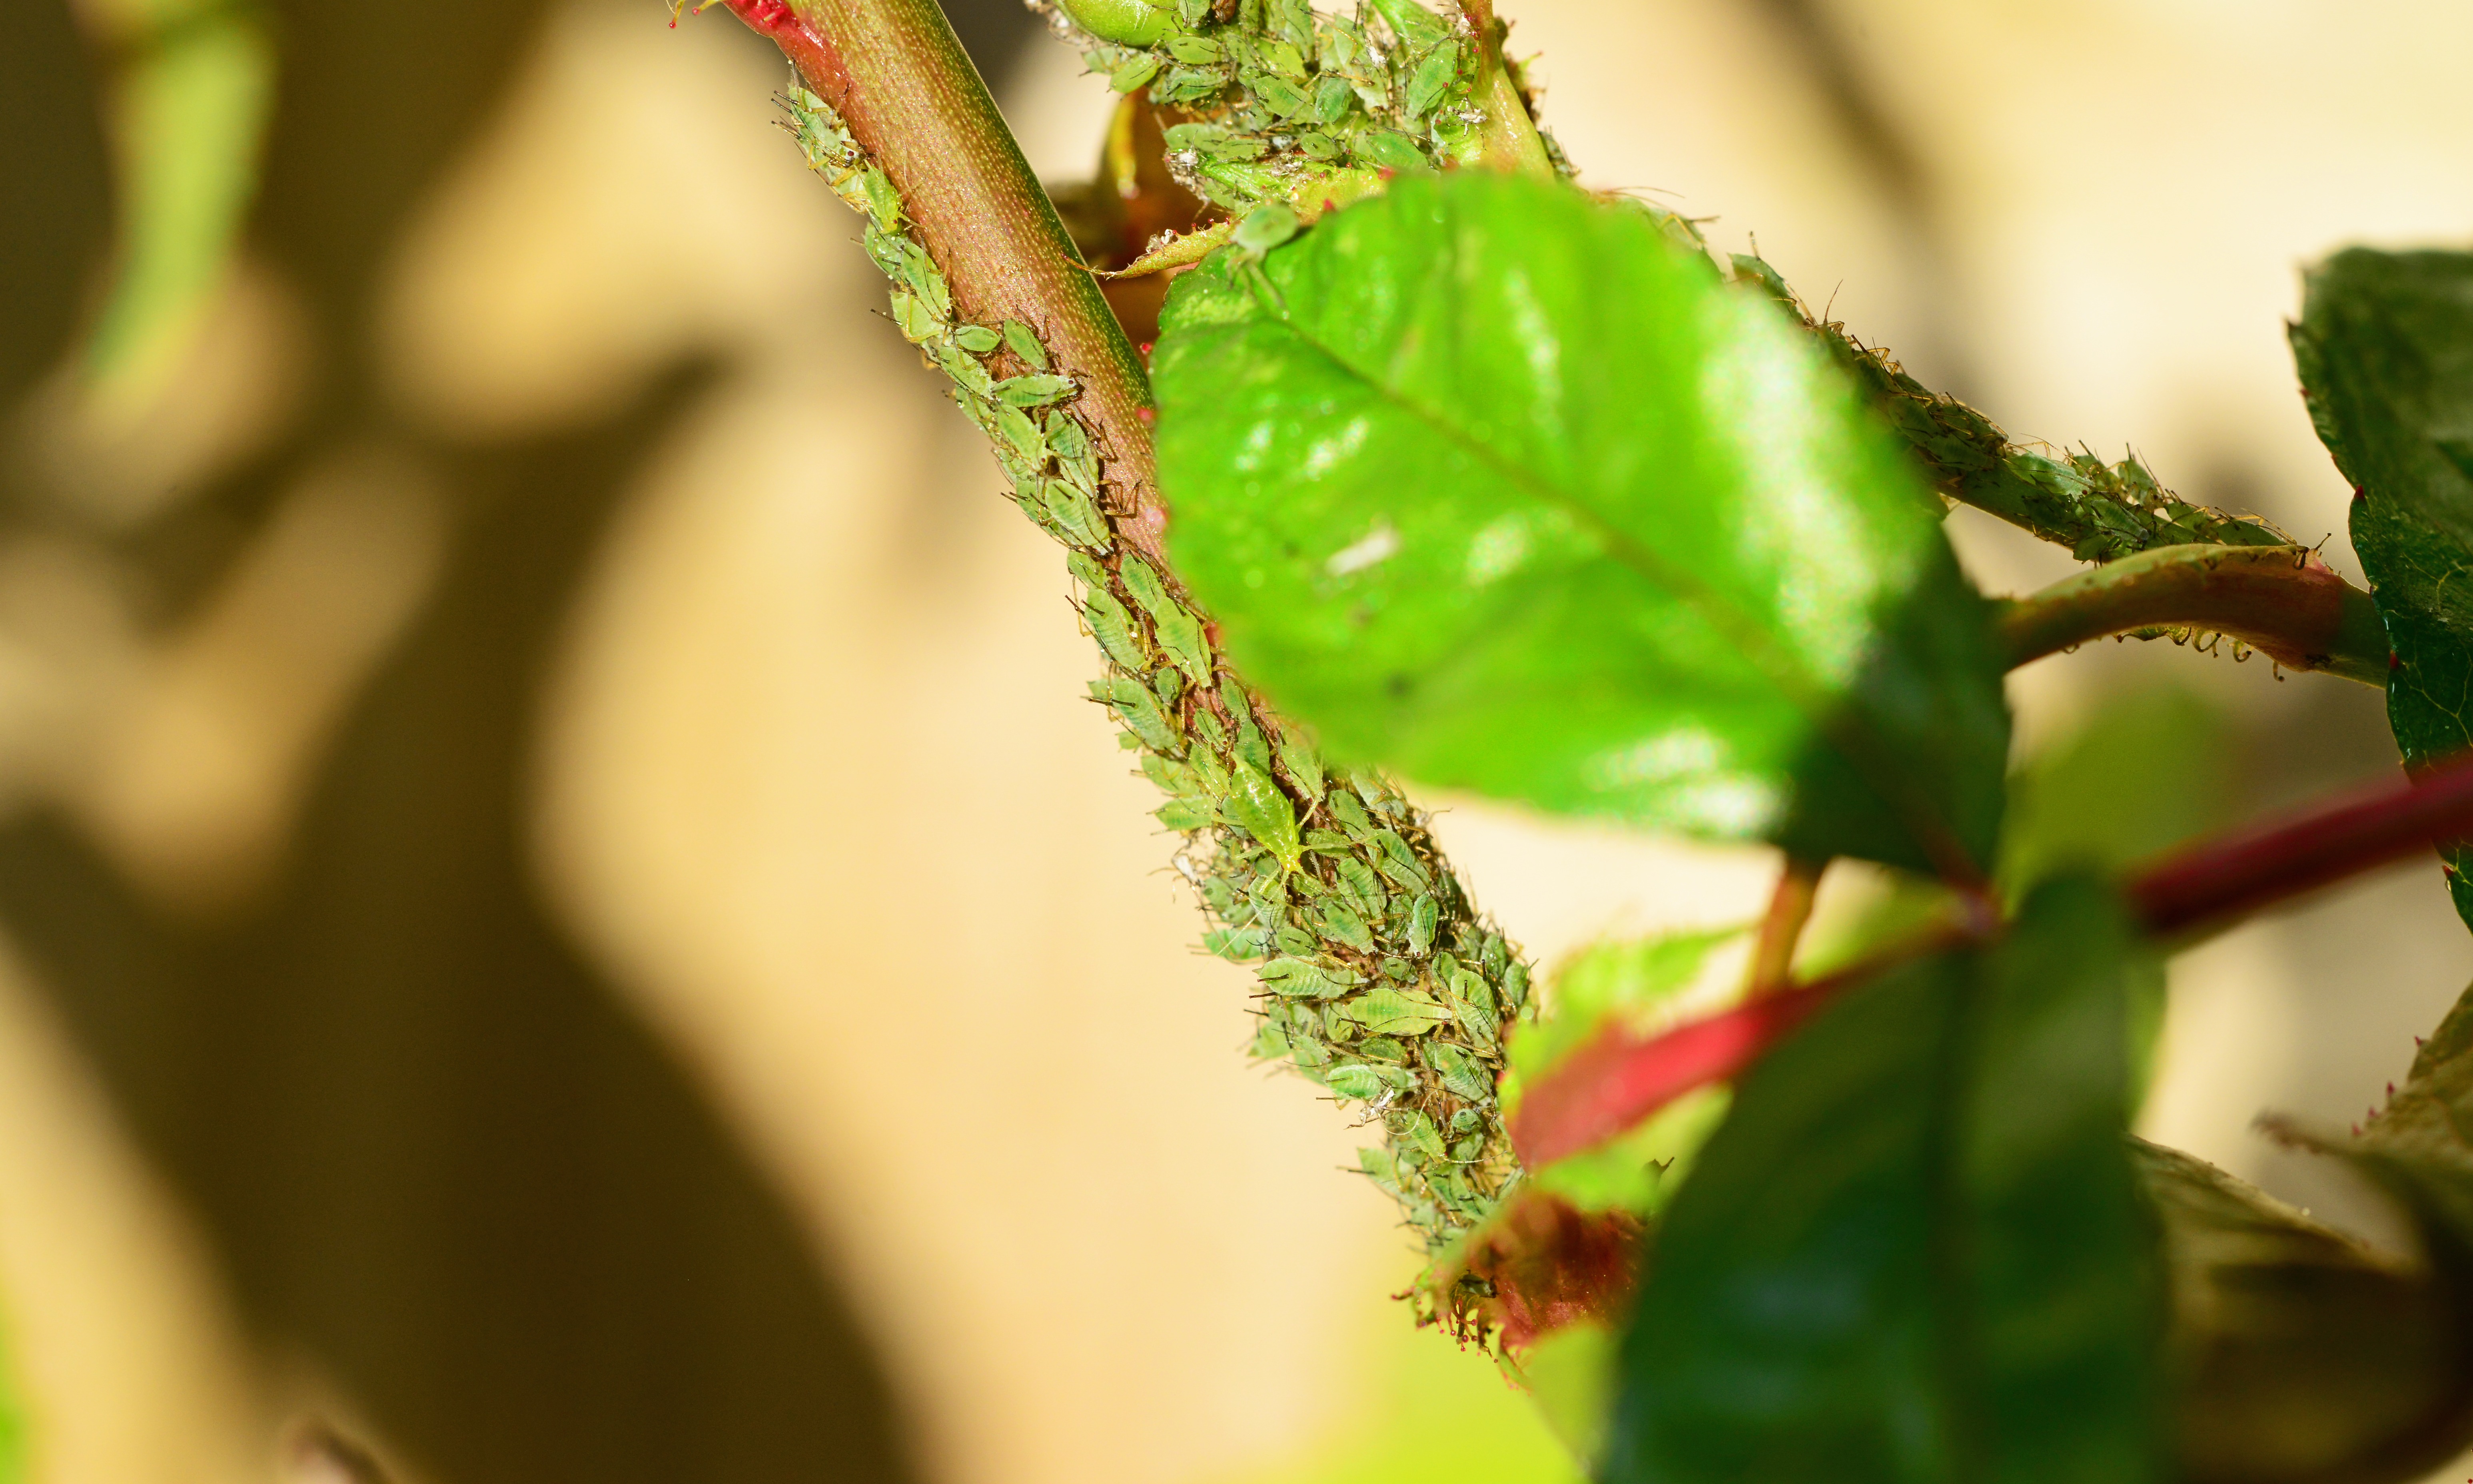
tree, nature, branch, blossom, plant, sunlight, leaf, flower, green, produce, insect, macro, autumn, botany, flora, fauna, close up, creatures, detail, bud, aphid, macro photography, red eye, flowering plant, plant lice, lice, greenfly, destructive, aphidoidea, plant stem, land plant, sap sucking, rose stem